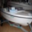
Label: ship